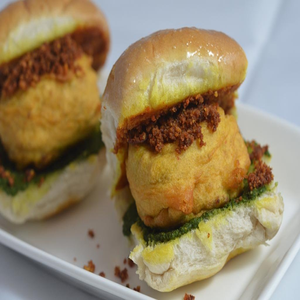
Dish: vadapav